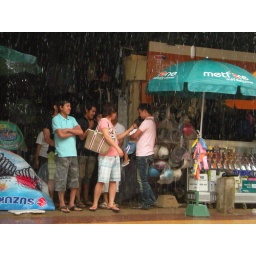
We had just arrived, boys had to go shopping in the market